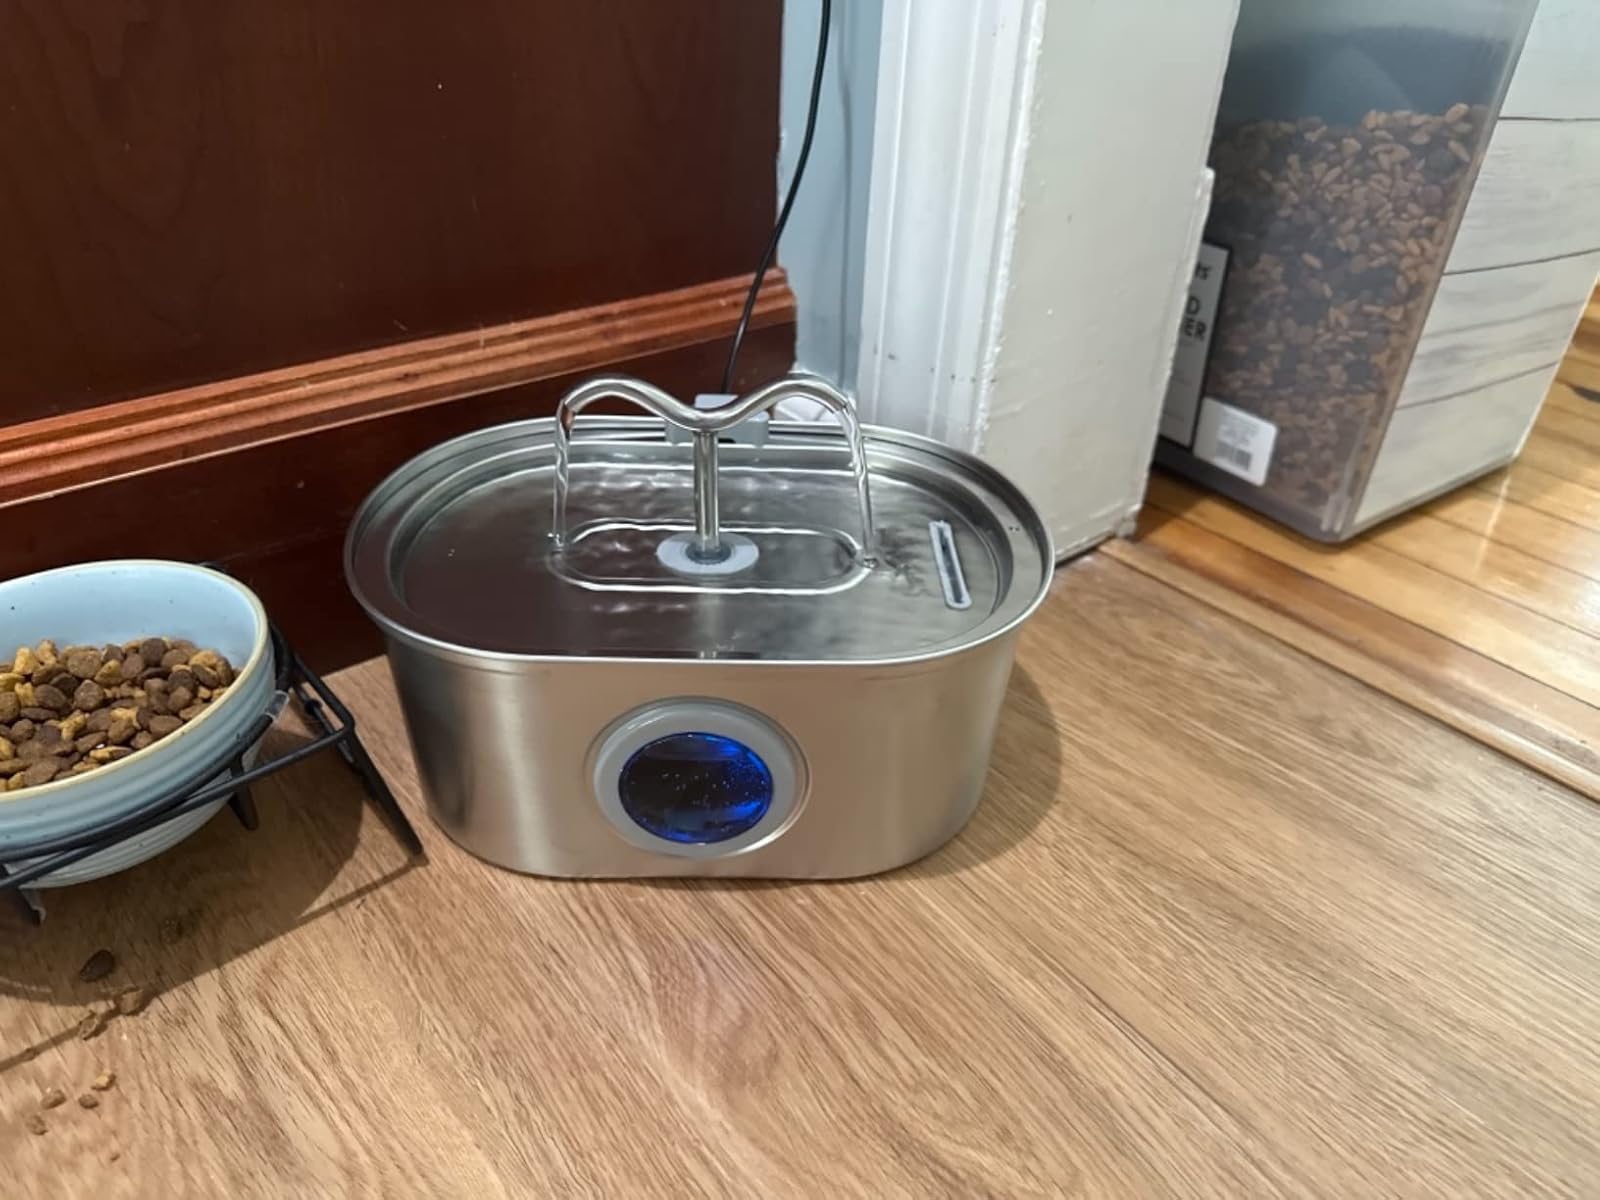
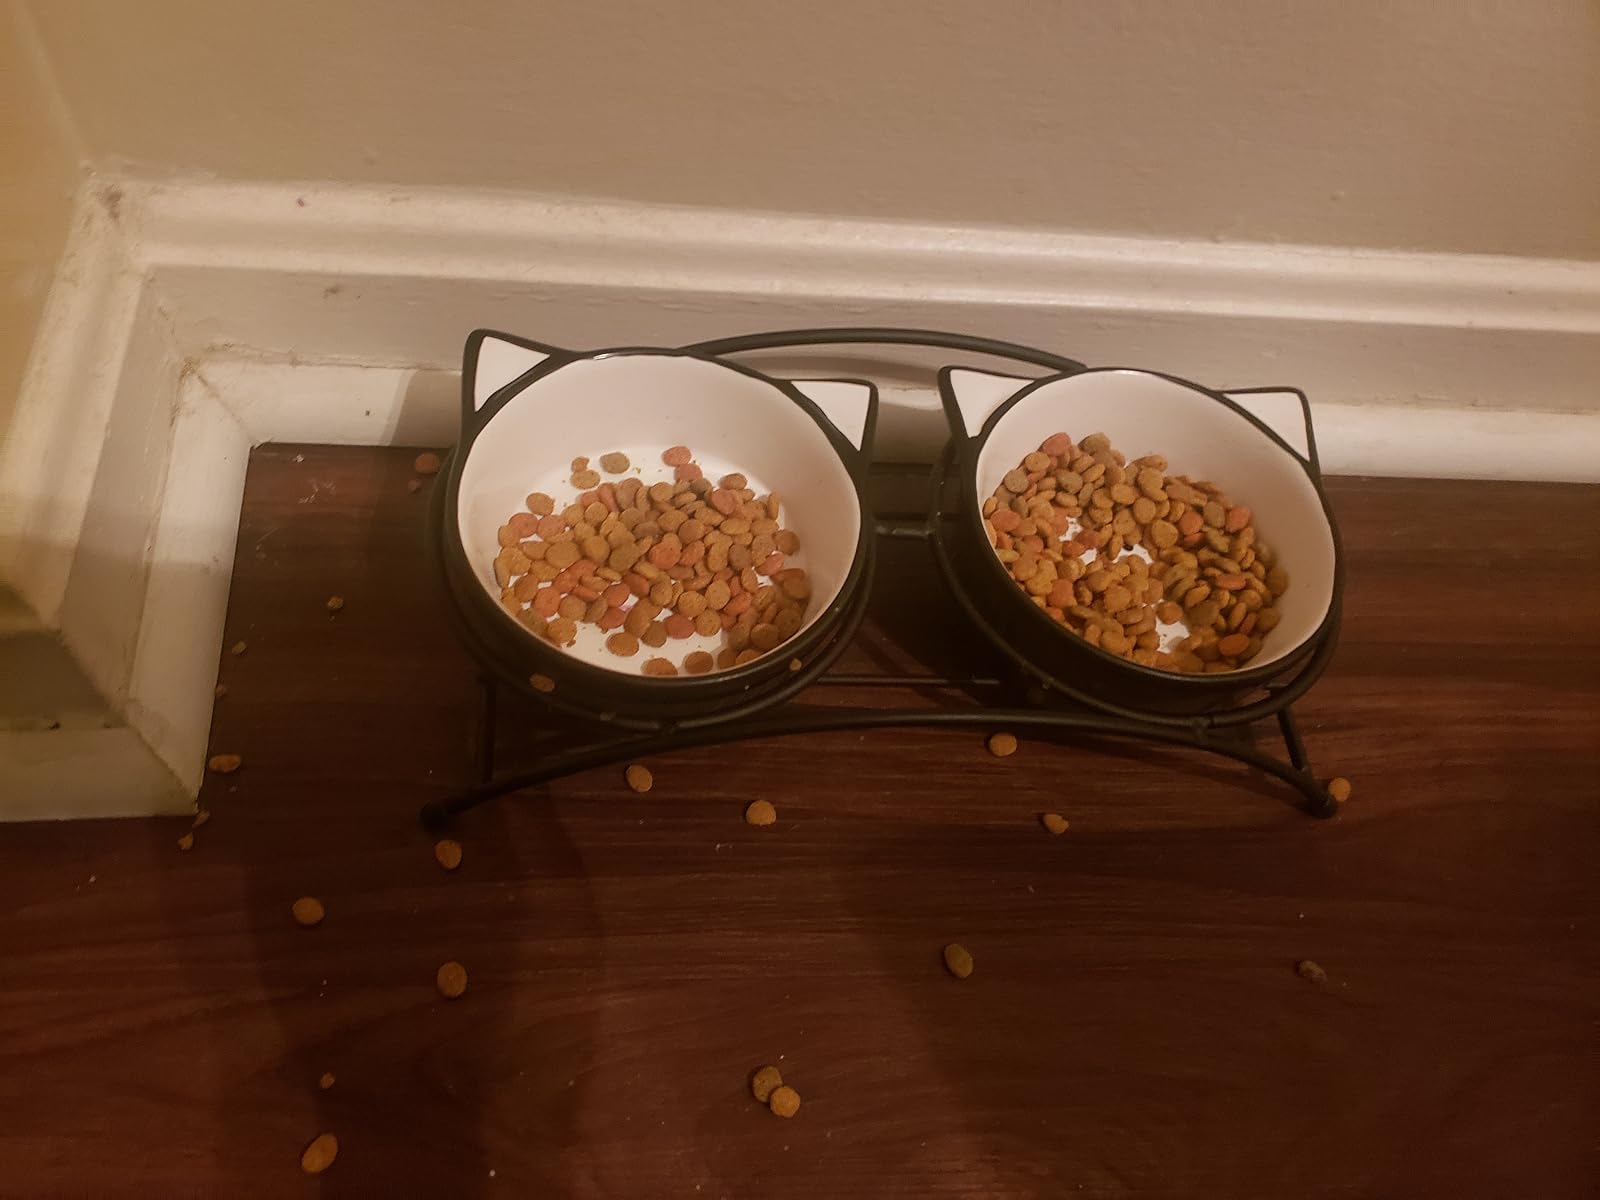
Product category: items_bowl
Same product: no